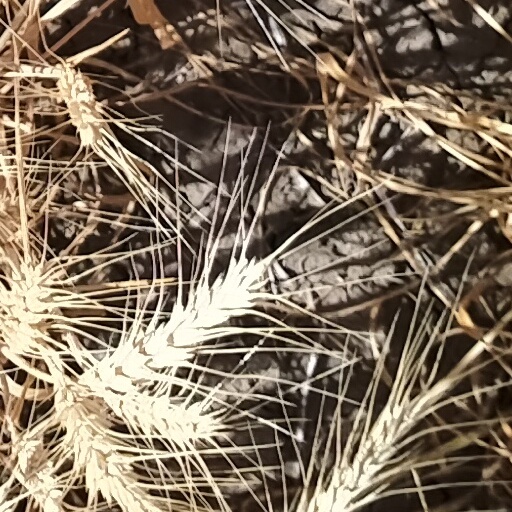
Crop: wheat